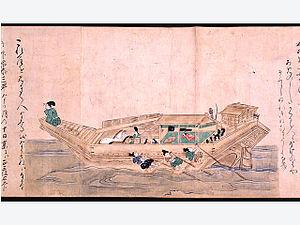
L'époque de Kamakura est l'une des 14 subdivisions traditionnelles de l'histoire du Japon. Cette période, qui commence en 1185 et s'achève en 1333, est placée sous l'autorité politique du shogunat de Kamakura. Elles constitue la première partie du « Moyen Âge » de l'histoire japonaise, qui va jusqu'à la fin du XVIᵉ siècle.
Le Kitano Tenjin engi emaki, traduit en « rouleau sur la fondation du temple Kitano et la vie de Sugawara no Michizane » ou plus simplement « rouleau enluminé sur l’histoire du dieu de Kitano », est un emaki japonais du XIIIᵉ siècle. Composé de huit rouleaux calligraphiés et peints, il raconte la vie de Sugawara no Michizane et la construction du sanctuaire Kitano Tenman-gū en son honneur après sa mort. Par la suite, cette histoire a été peinte à de nombreuses reprises au format de l’emaki.